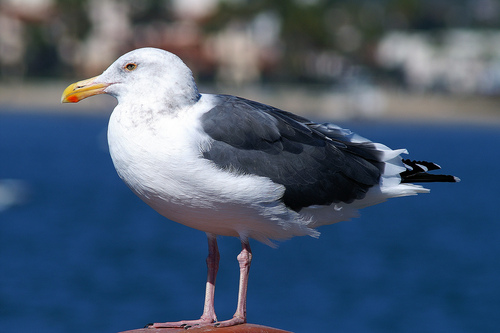
a medium bird with a white underbelly and black wings.
a bird with white neck, belly and breast, and the bill is short
this is abird that is white on its head and belly, and black on its back with a yellow beak.
white bird with black freathers and a yellow bill, along with pink tarsus and webbed feet.
the bird has a white crown and a white belly with black secondaries.
black and white bird with a short yellow beak.
this white bird has gray wings and tail and a yellow beak with a red dot at the end
this bird has grey and black coverts and secondaries and a white chest.
this bird has a black and white wing bar and it has a white belly.
the bird has a yellow bill that is curved and large with a red dot.
Species: California Gull